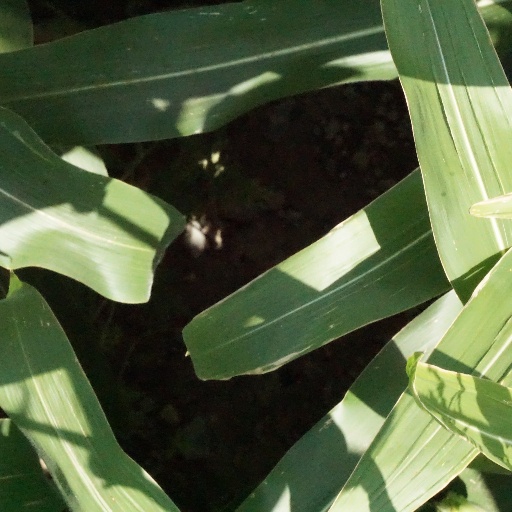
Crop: maize; corn